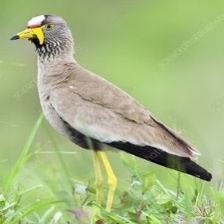
Species: WATTLED LAPWING
Scientific name: VANELLUS INDICUS